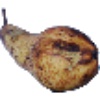
Label: Pear Abate 1